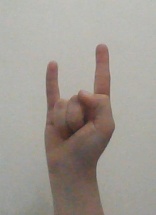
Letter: la